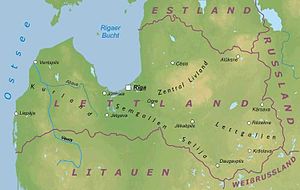
Venta
Venta er en flod i det nordvestlige i Litauen og vestlige Letland. Den har sin kilde nær Kuršėnai i Šiauliai apskritis i Litauen og løber ud i Østersøen ved Ventspils i Letland.